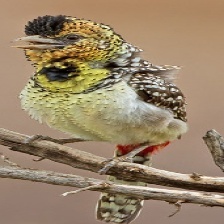
Species: D-ARNAUDS BARBET
Scientific name: TRACHYPHONUS DARNAUDII